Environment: real
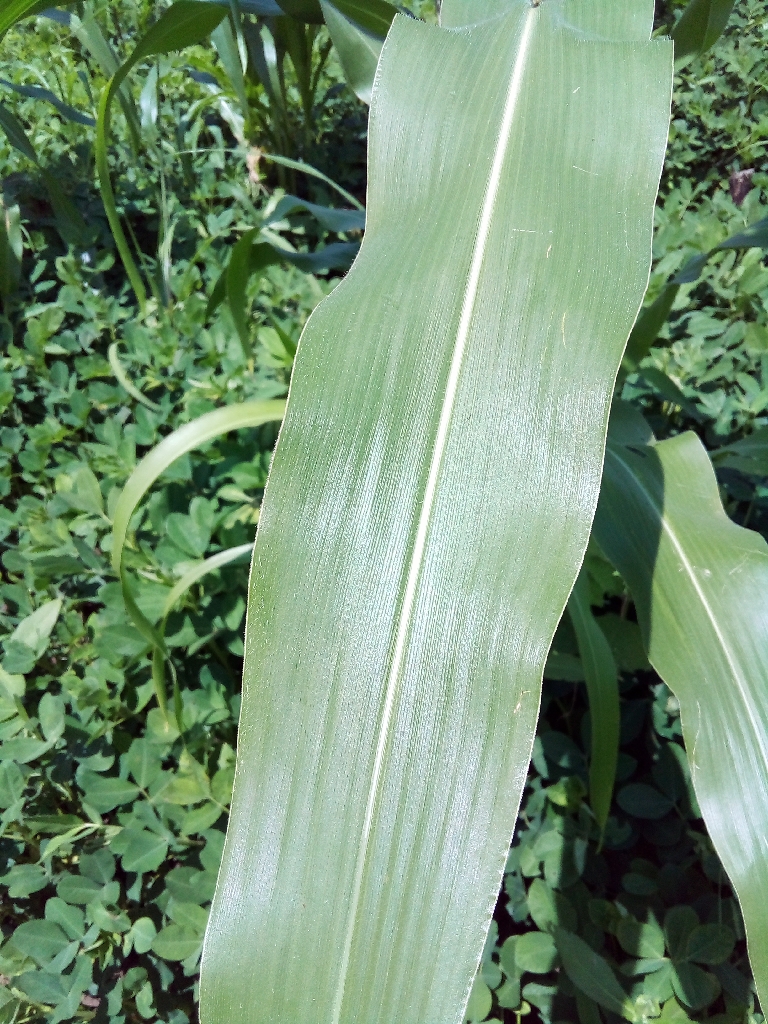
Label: healthy